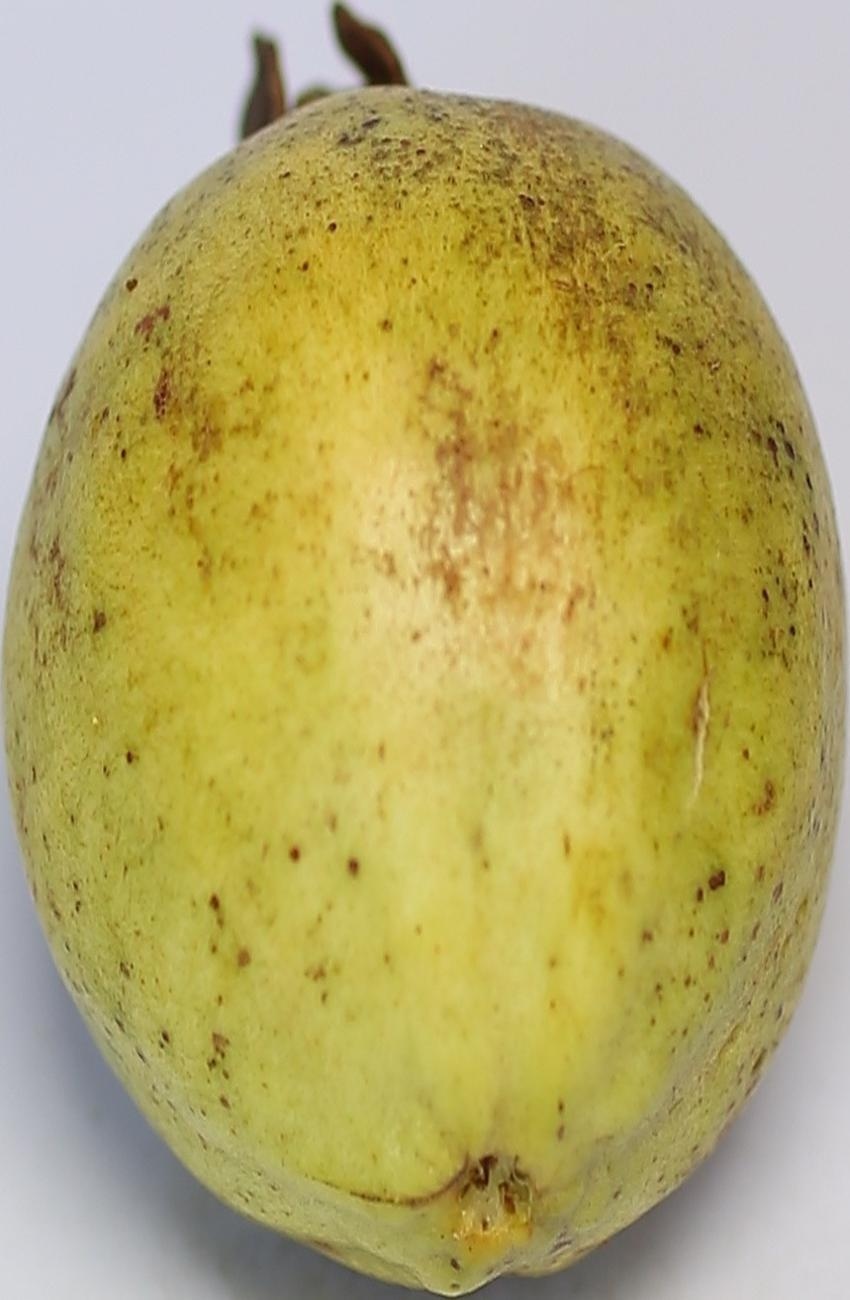
Maturity: mature-green
Variety: thadhrami